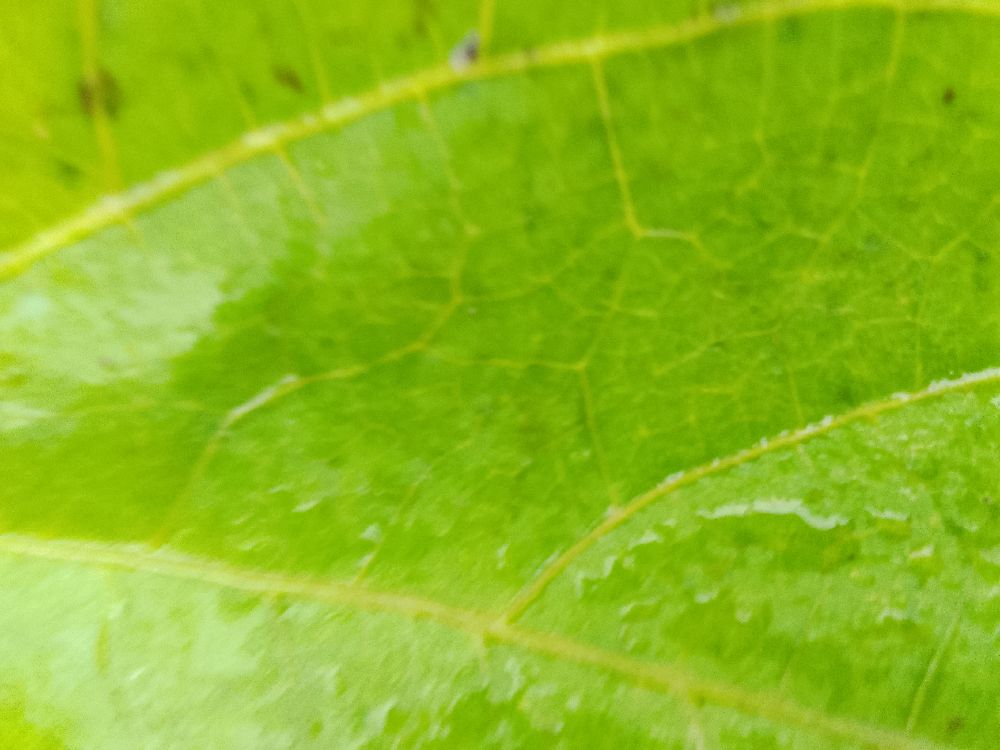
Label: healthy